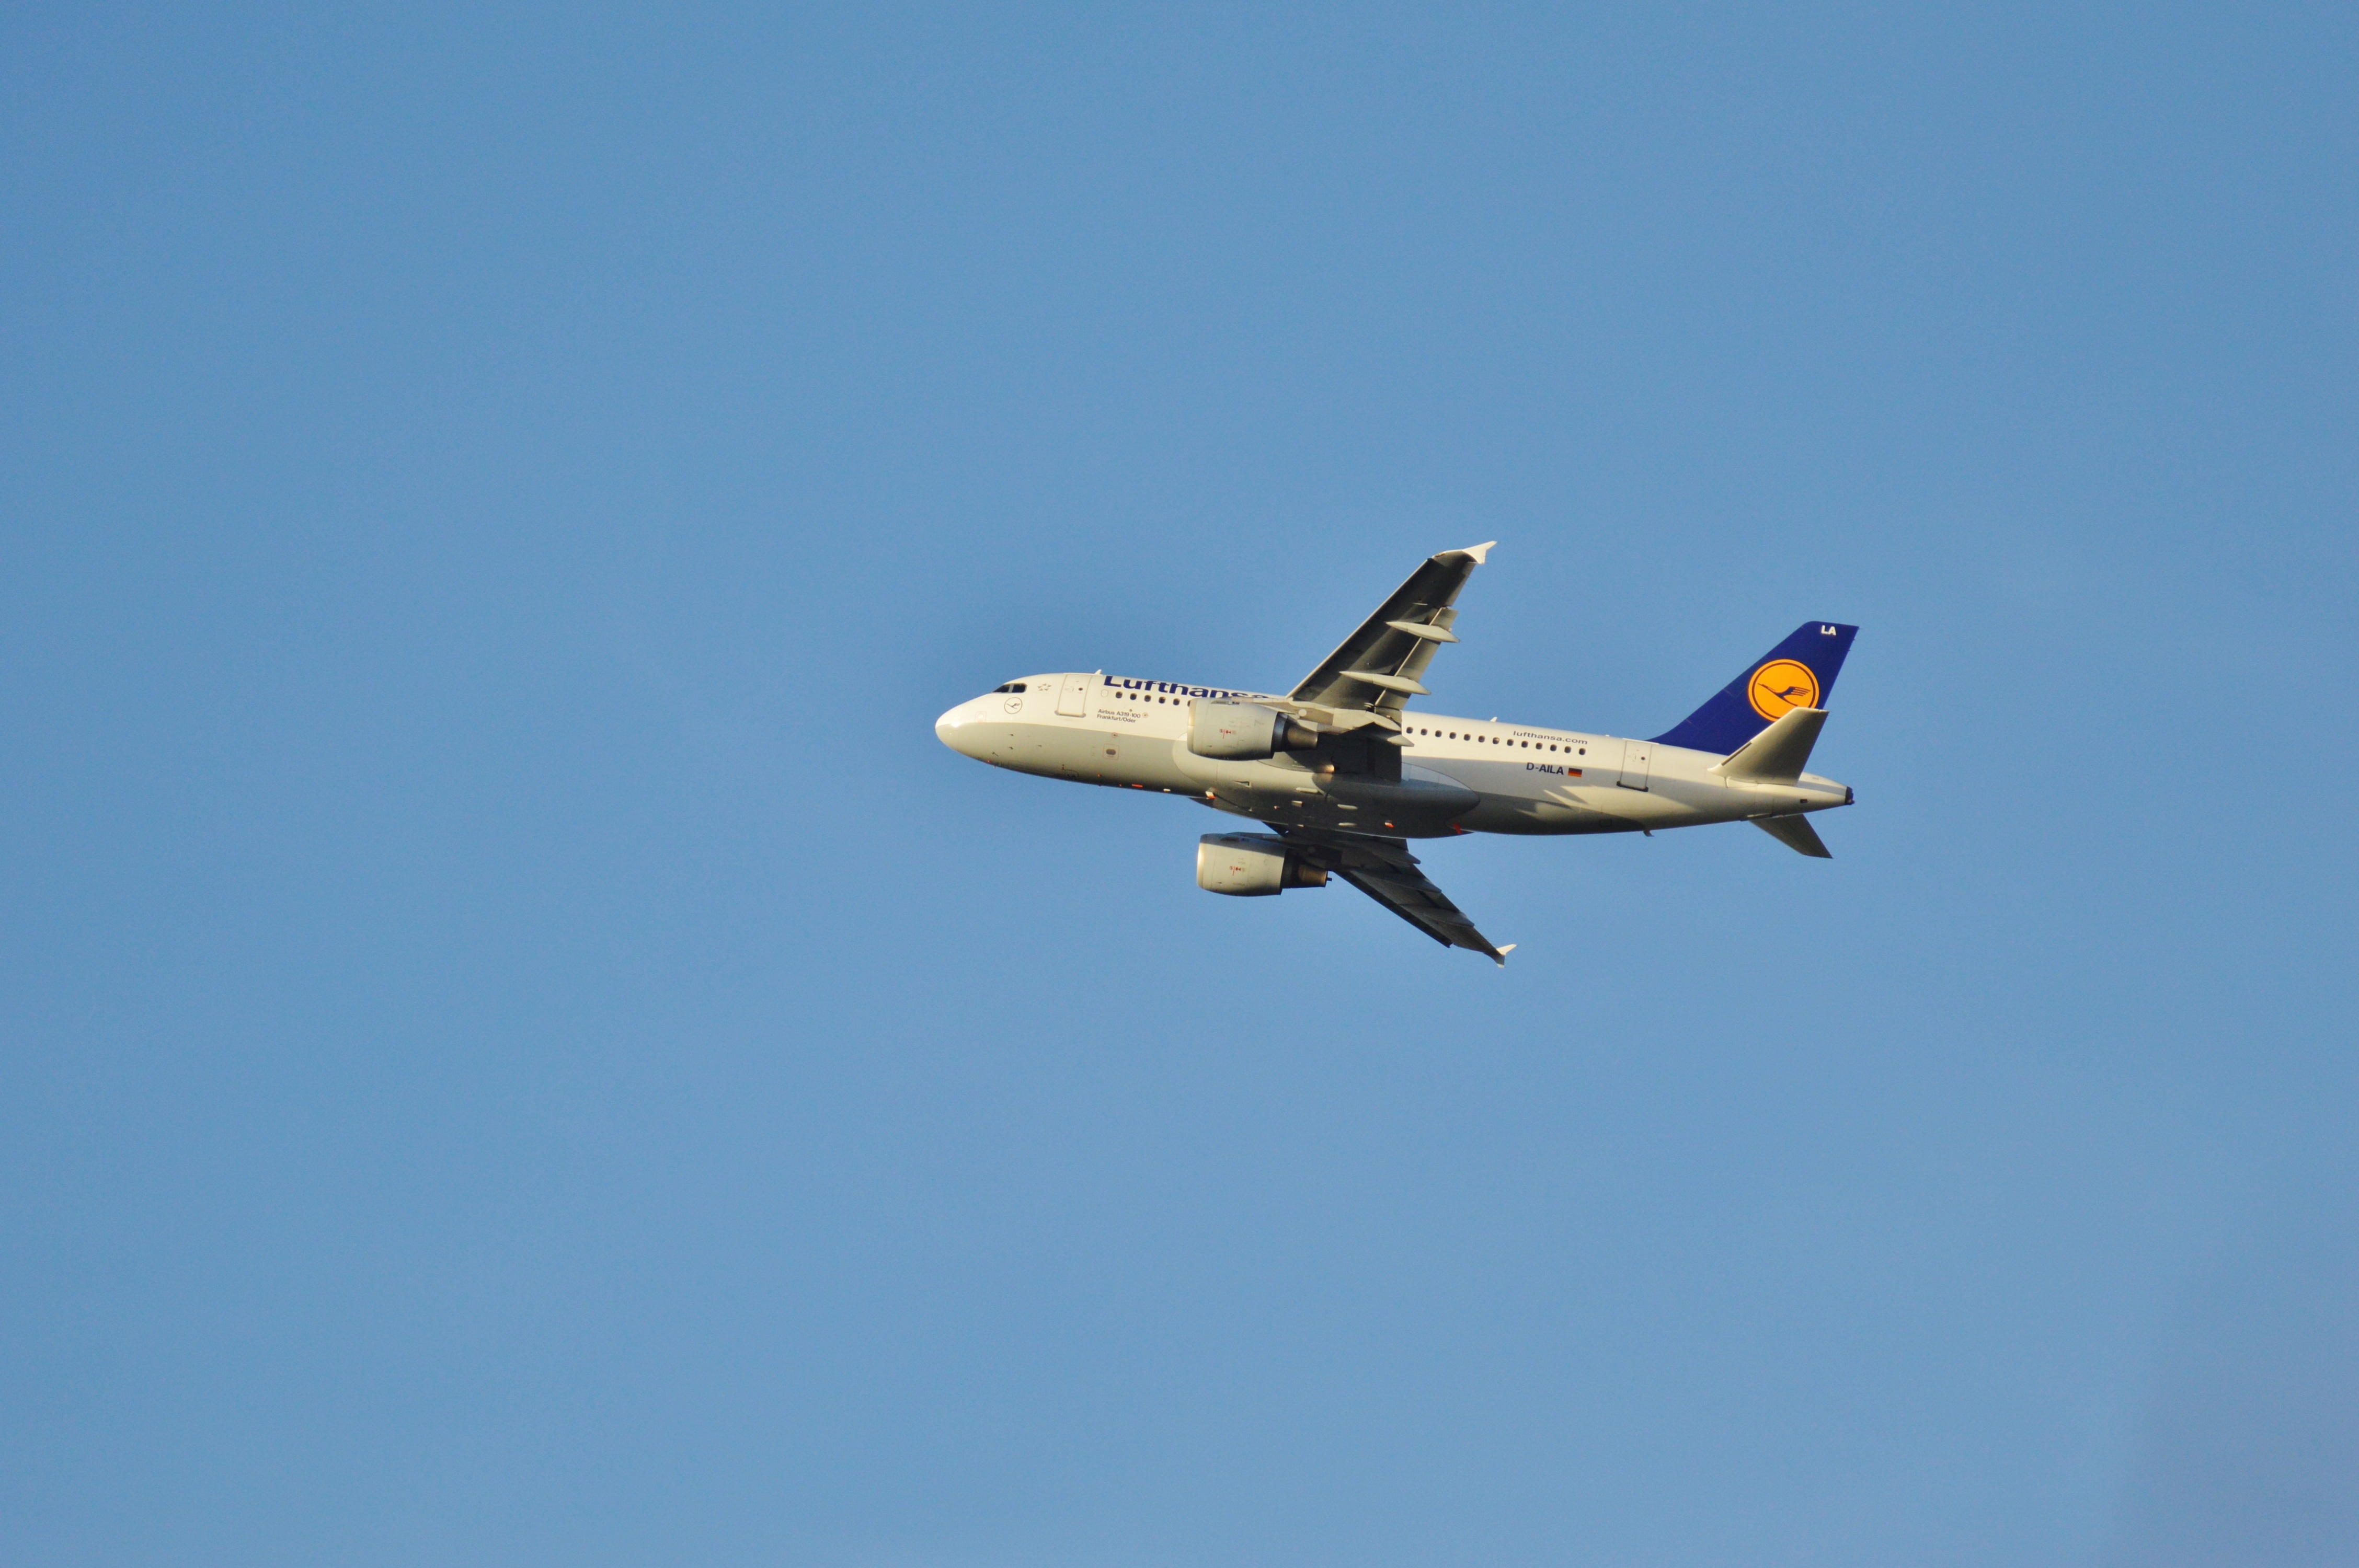
wing, fly, airport, travel, airplane, aircraft, vehicle, airline, aviation, flight, departure, airliner, airbus, munich, takeoff, air traffic, passenger aircraft, air show, air force, aerobatics, monoplane, air travel, atmosphere of earth, wide body aircraft, general aviation